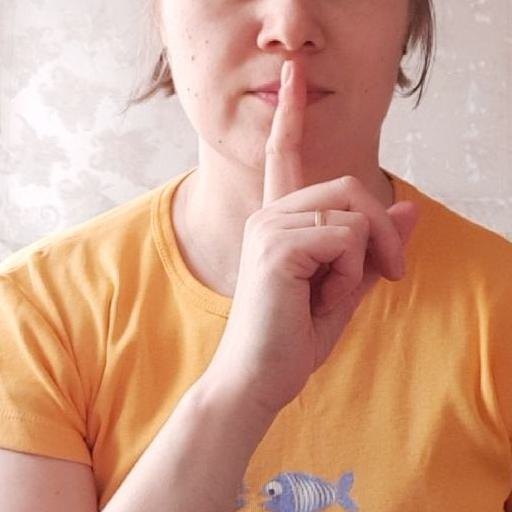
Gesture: mute